Coccolithophore

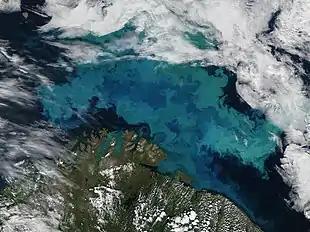
Satellite photograph: The milky blue colour of this phytoplankton bloom in Barents Sea strongly suggests it contains coccolithophores

The complete distribution of coccolithophores is currently not known and some regions, such as the Indian Ocean, are not as well studied as other locations in the Pacific and Atlantic Oceans. It is also very hard to explain distributions due to multiple constantly changing factors involving the ocean's properties, such as coastal and equatorial upwelling, frontal systems, benthic environments, unique oceanic topography, and pockets of isolated high or low water temperatures.